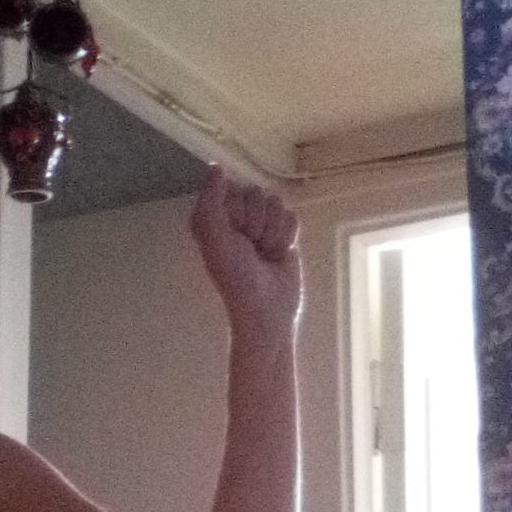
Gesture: fist